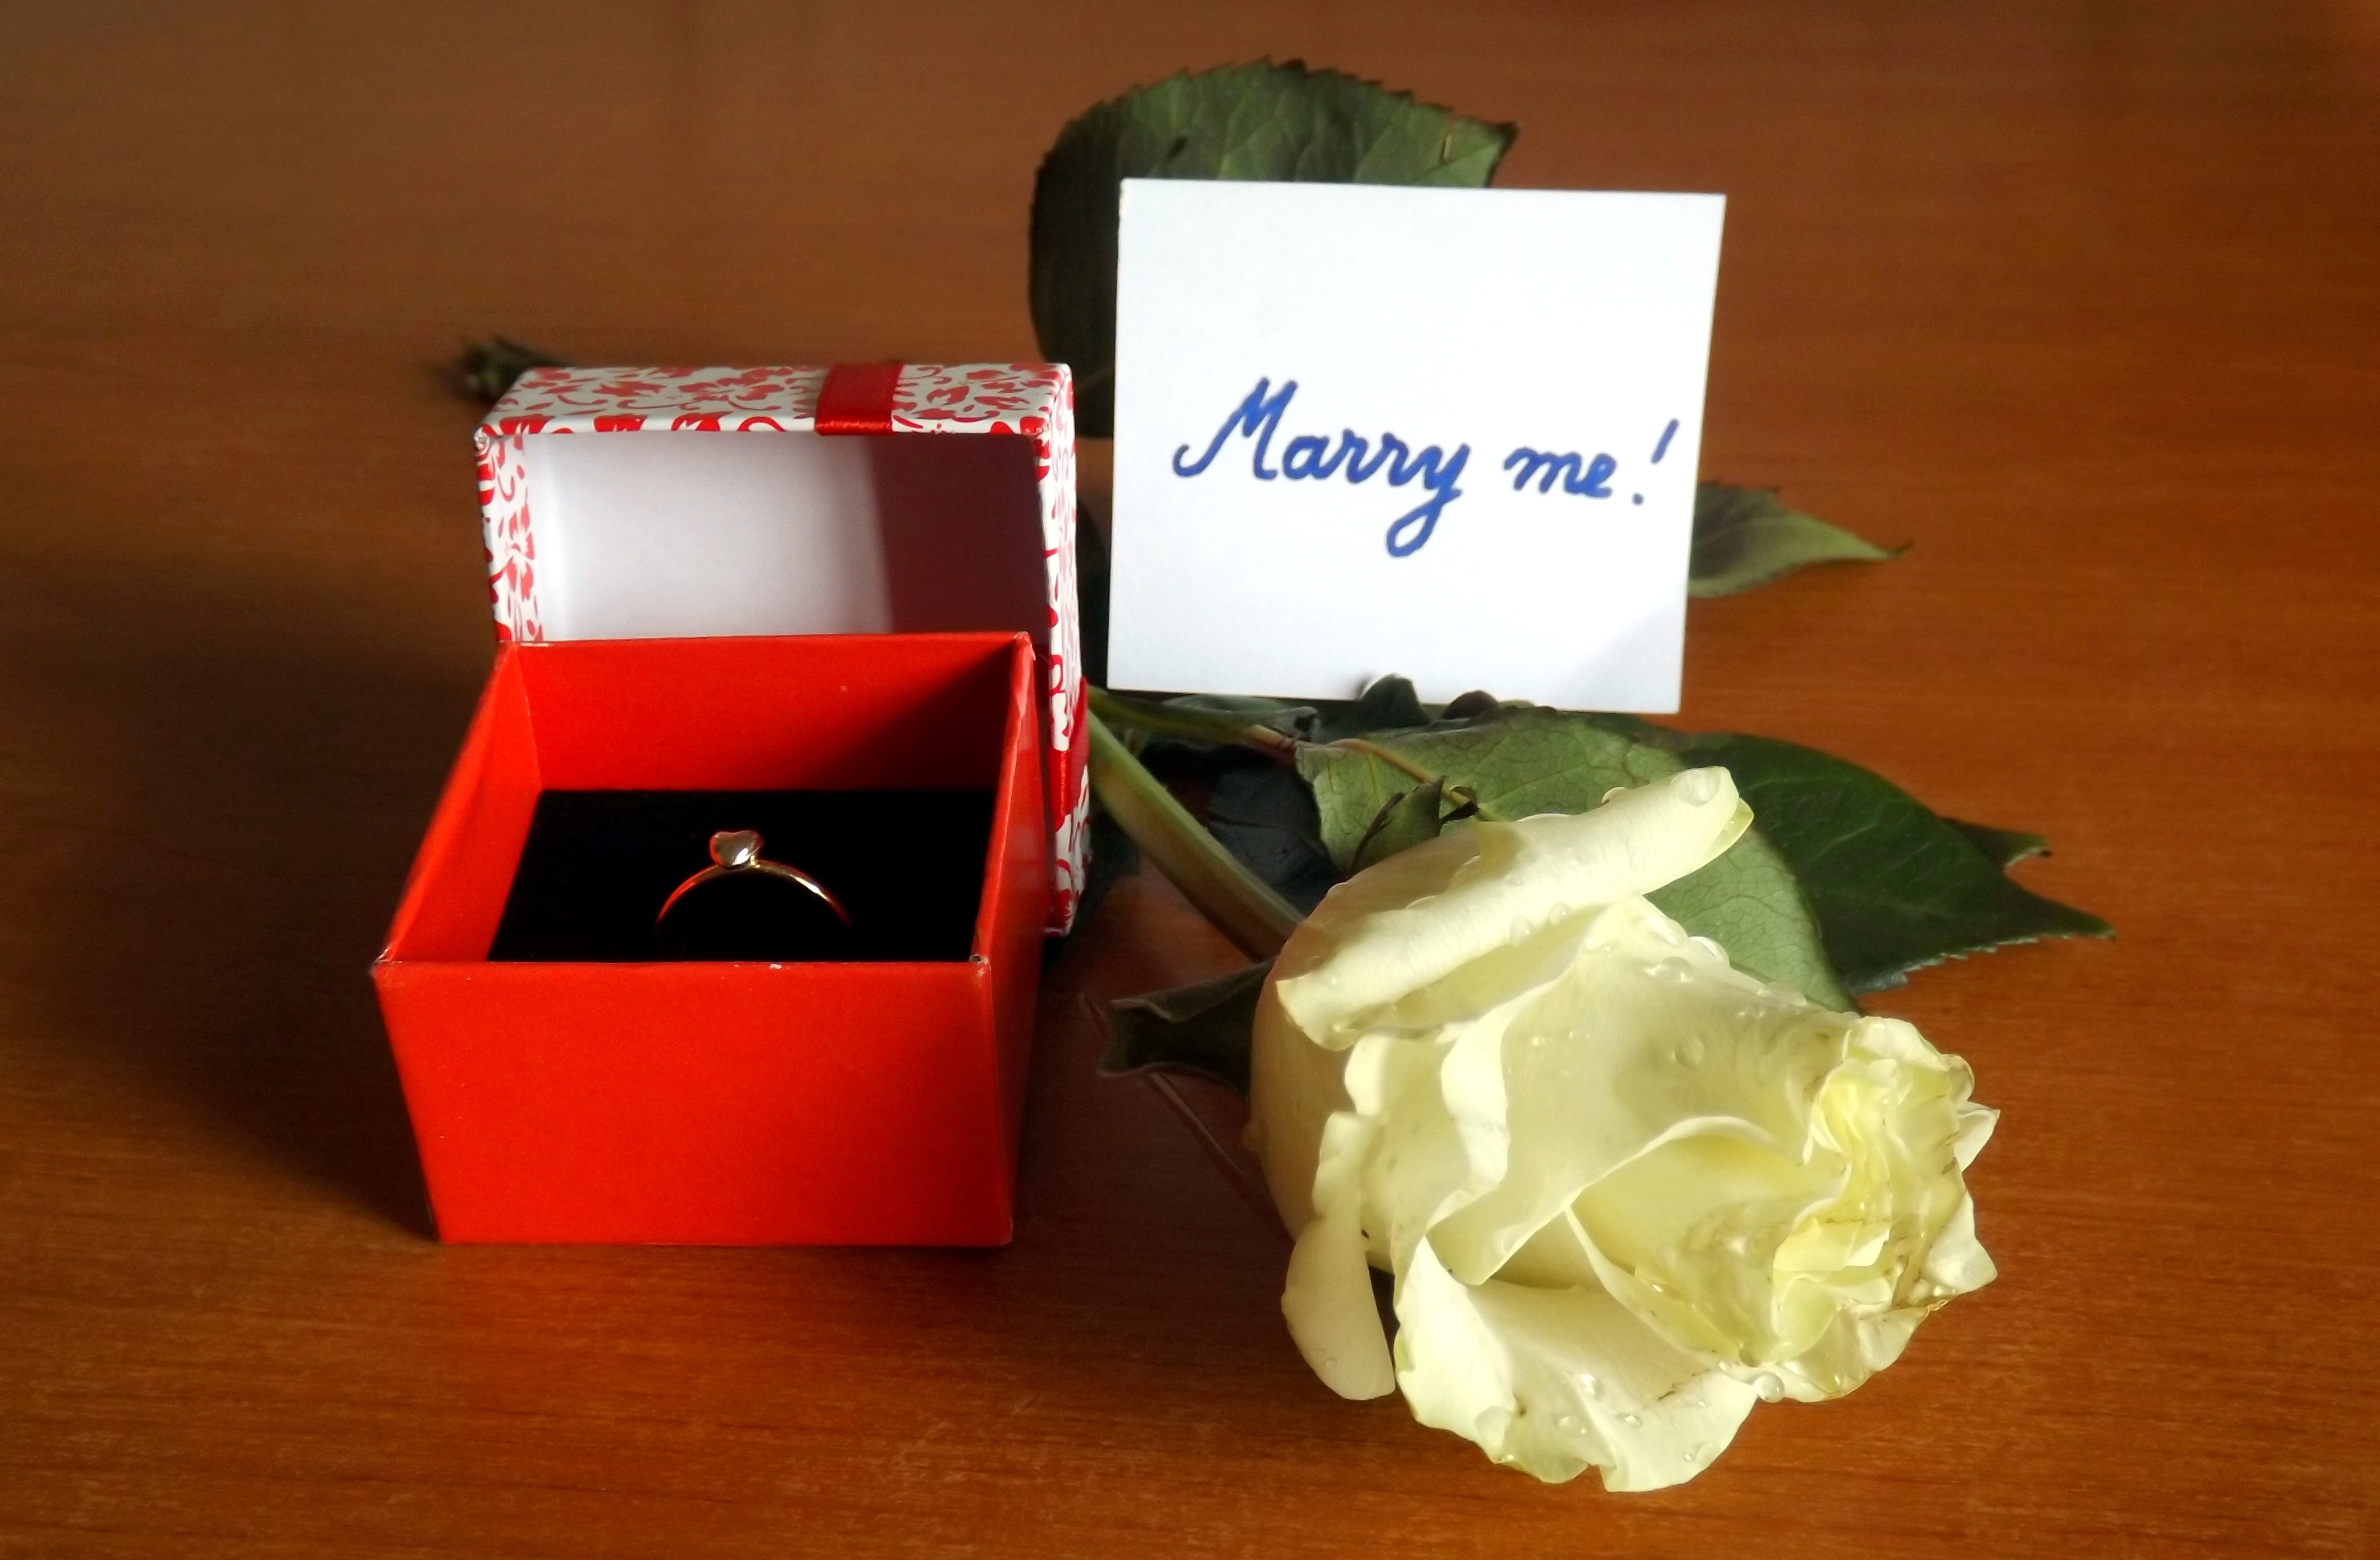
white, flower, petal, rose, food, paper, lighting, art, engagement ring, message, marry me